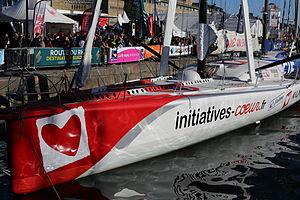
Initiatives-Cœur au départ de la Route du Rhum 2014.
PRB est un monocoque conçu pour la course au large, il fait partie de la classe 60 pieds IMOCA. Mis à l'eau en 2006 pour Vincent Riou, il porte ensuite la couleur noire du groupe industriel Akena Vérandas et est skippé par Arnaud Boissières de 2009 à 2014. Le voilier est alors vendu à Tanguy de Lamotte et porte les couleurs d'Initiatives Cœur, 2ᵉ du nom. Depuis 2017, le bateau porte les couleurs de Bastide-Otio.